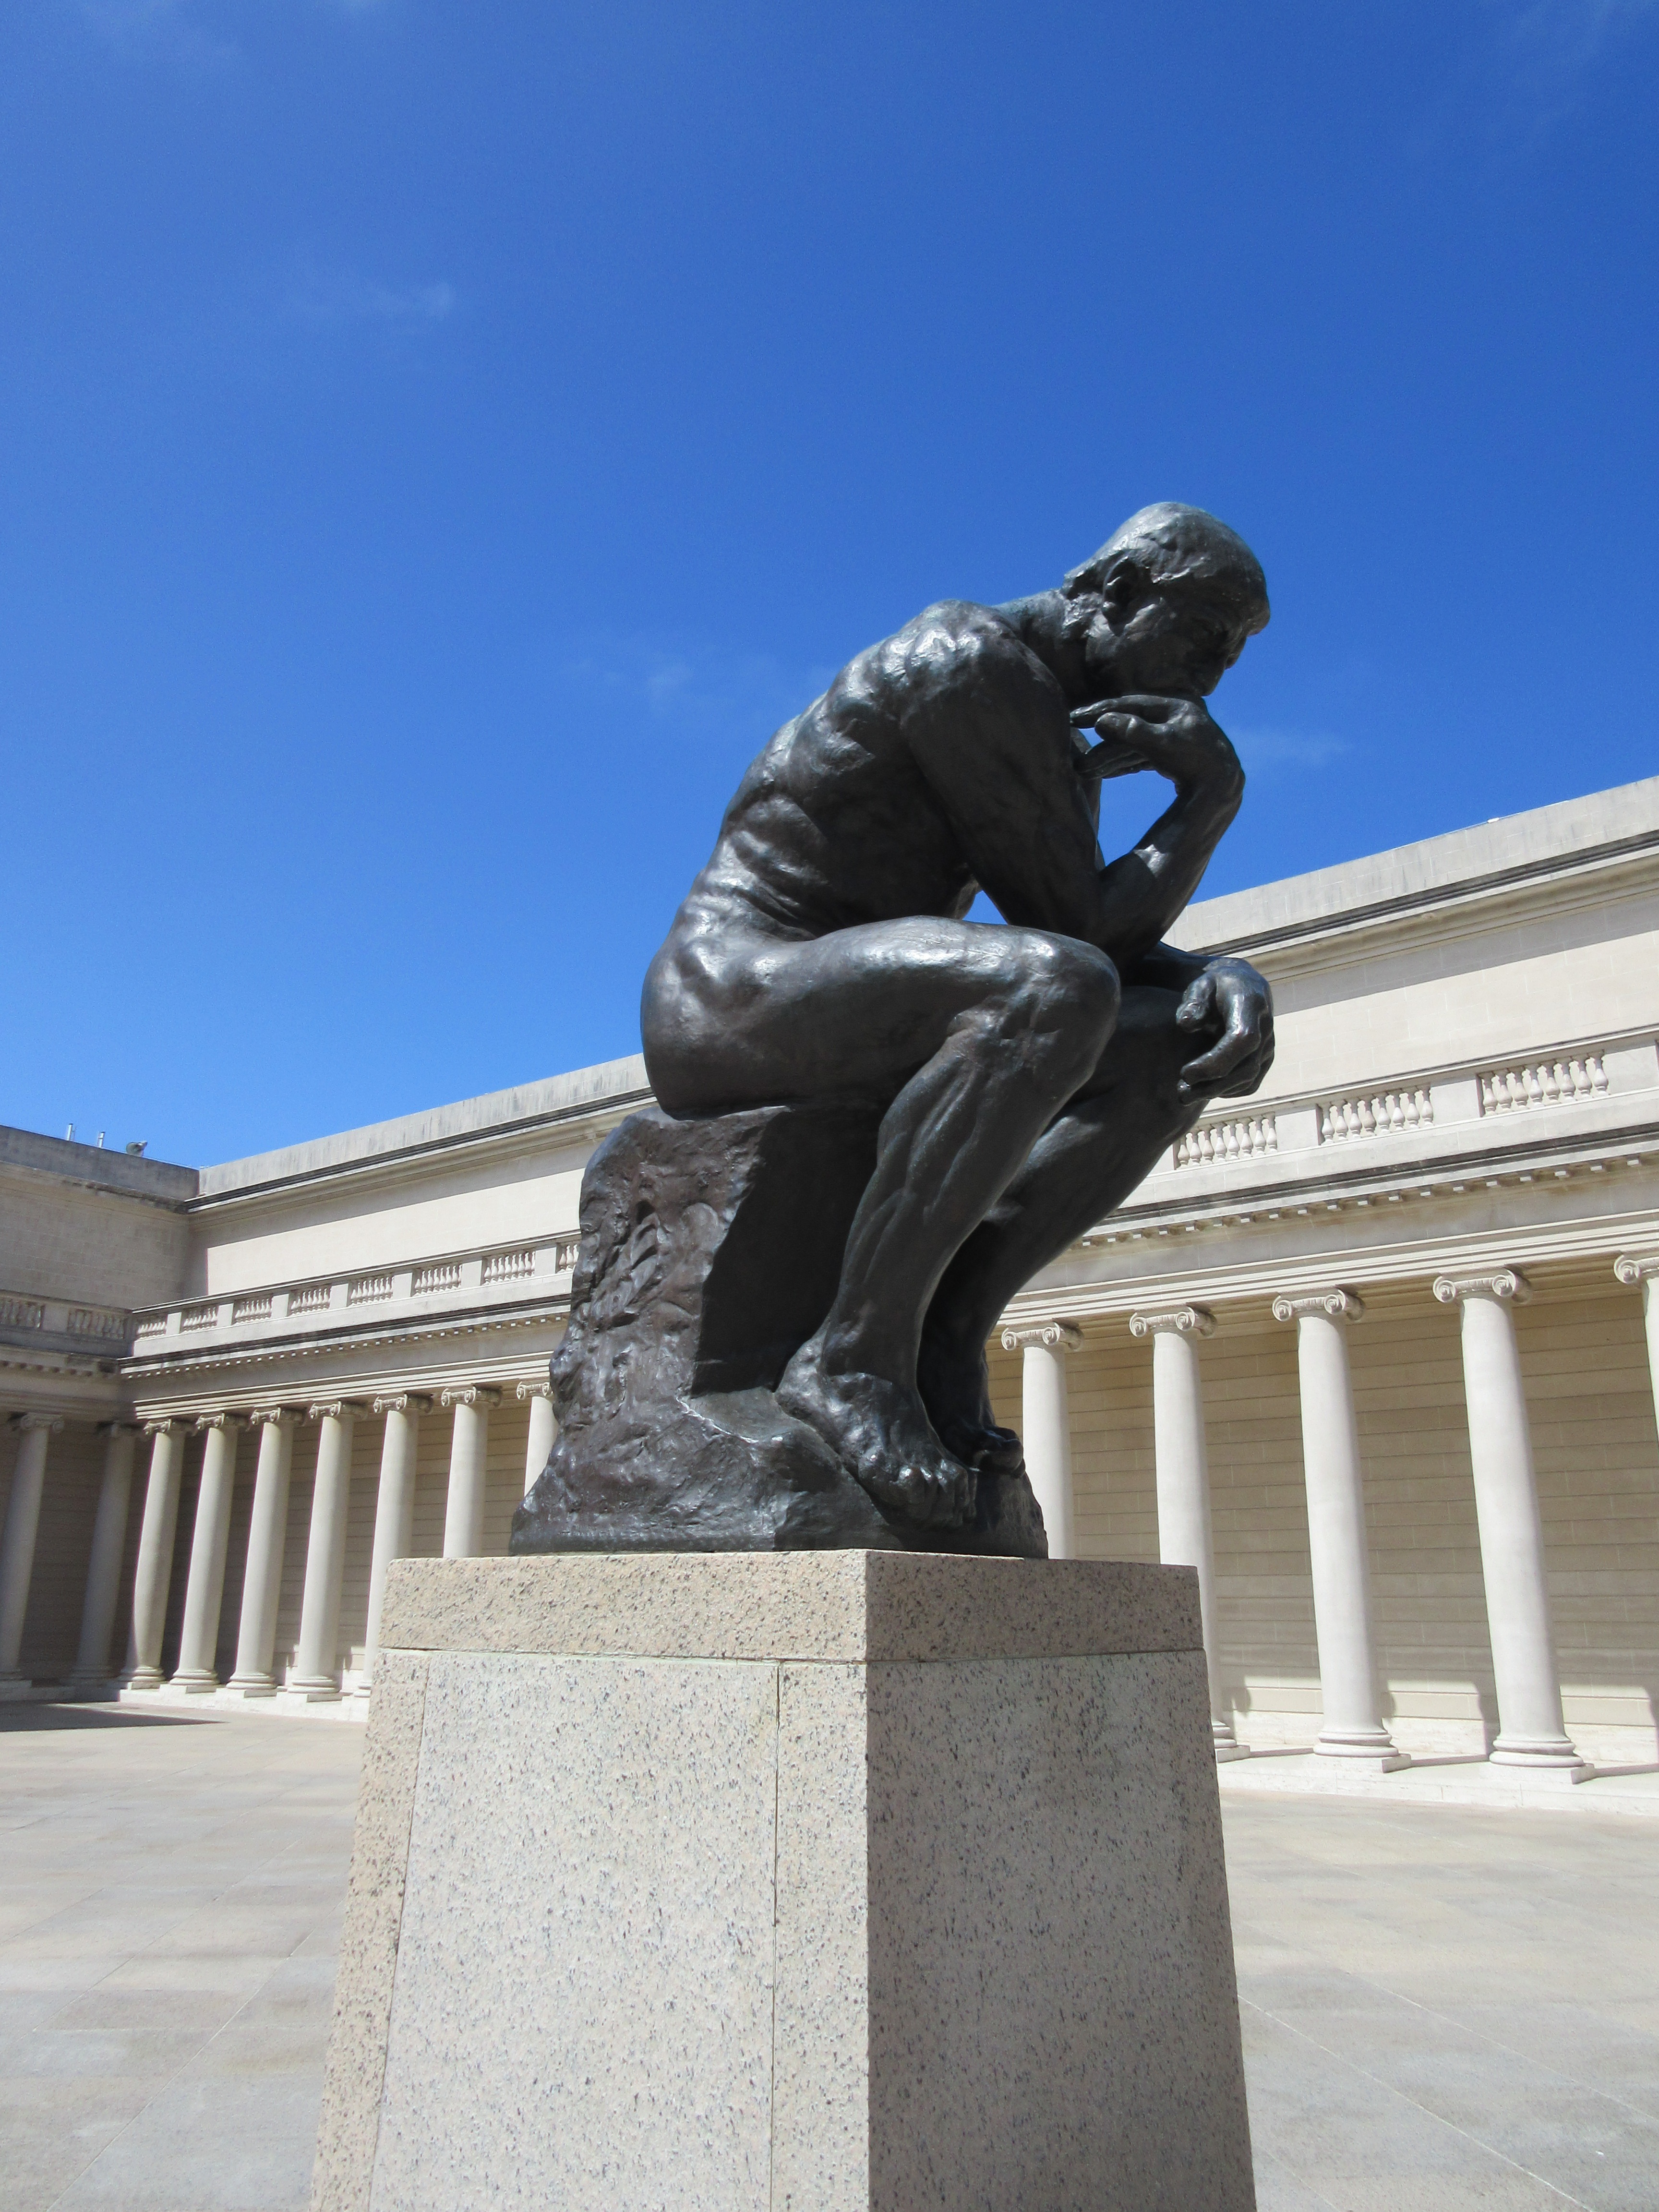
monument, san francisco, statue, thought, sculpture, memorial, art, thinker, thoughtfulness, legion of honor, auguste rodin, skulptura, california palace